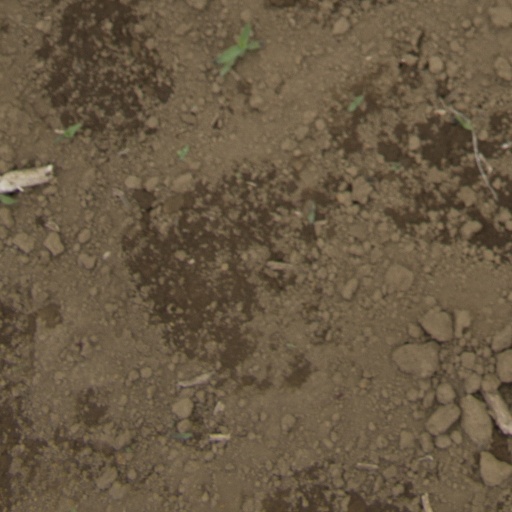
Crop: Jerusalem artichoke